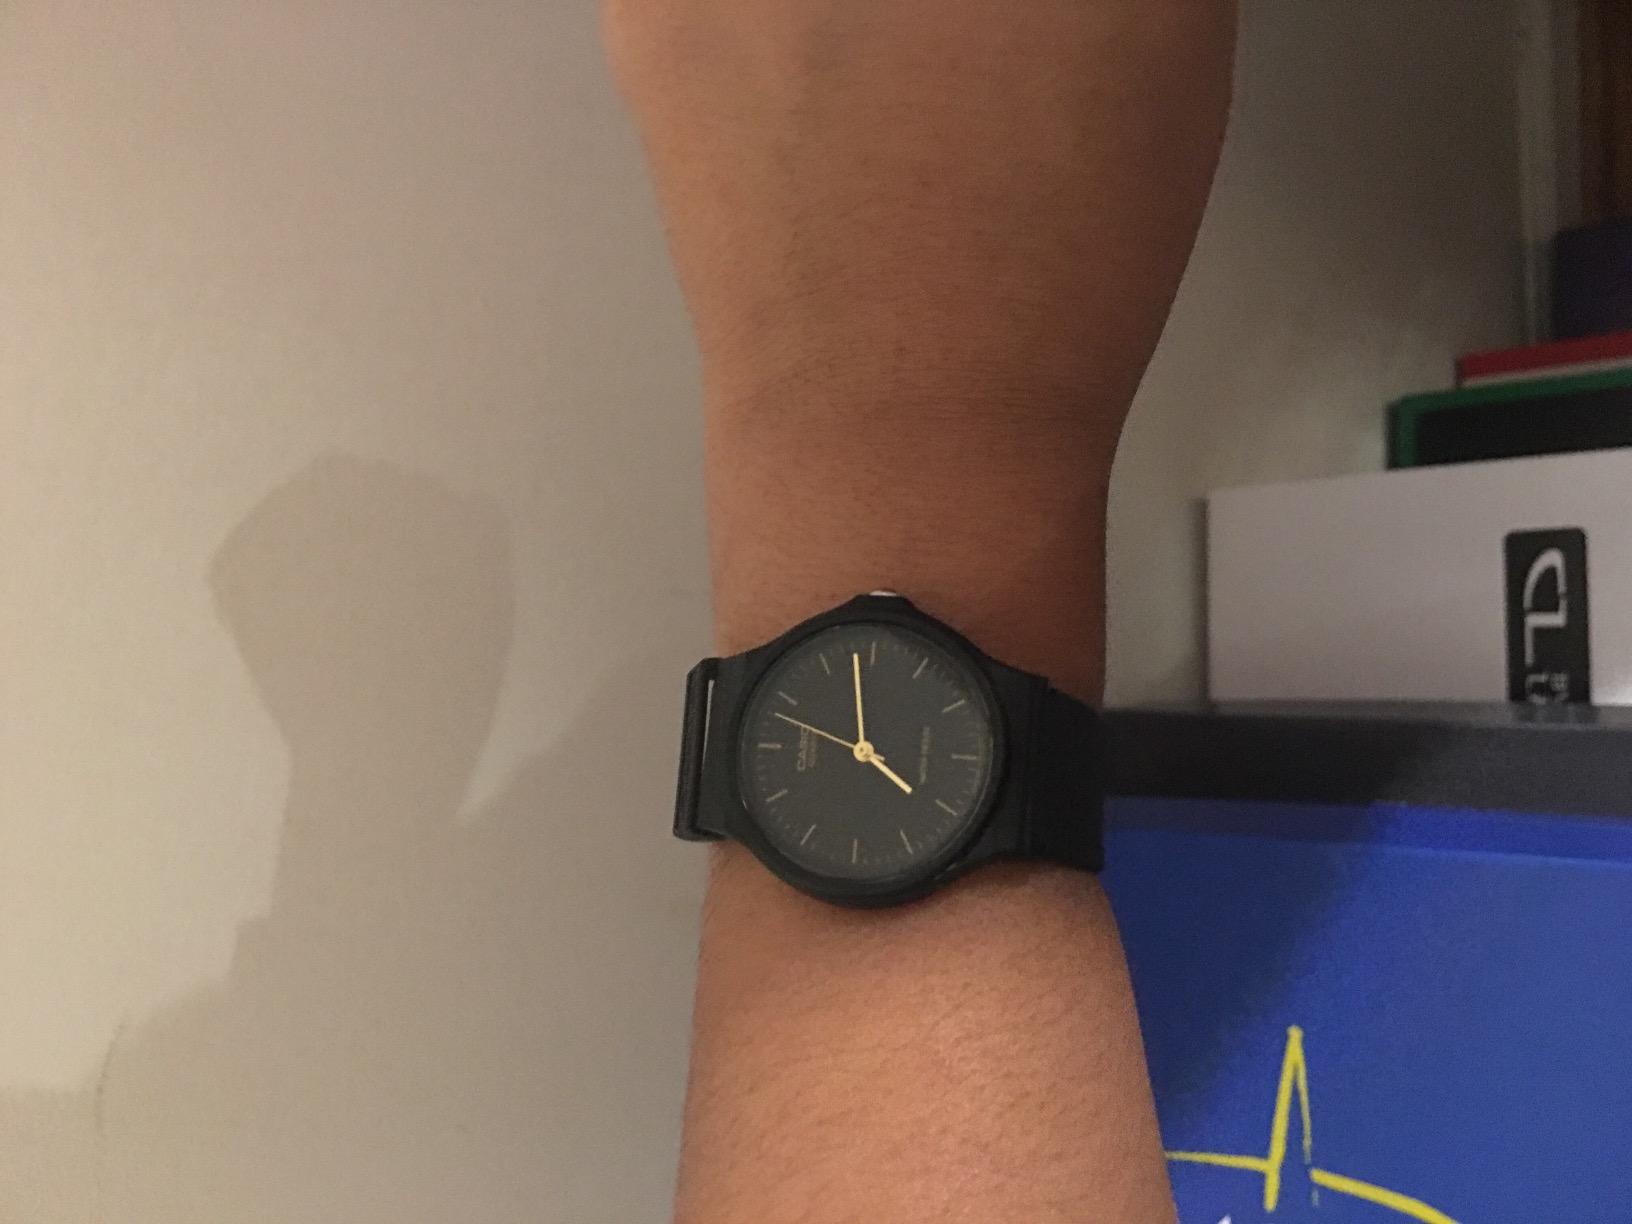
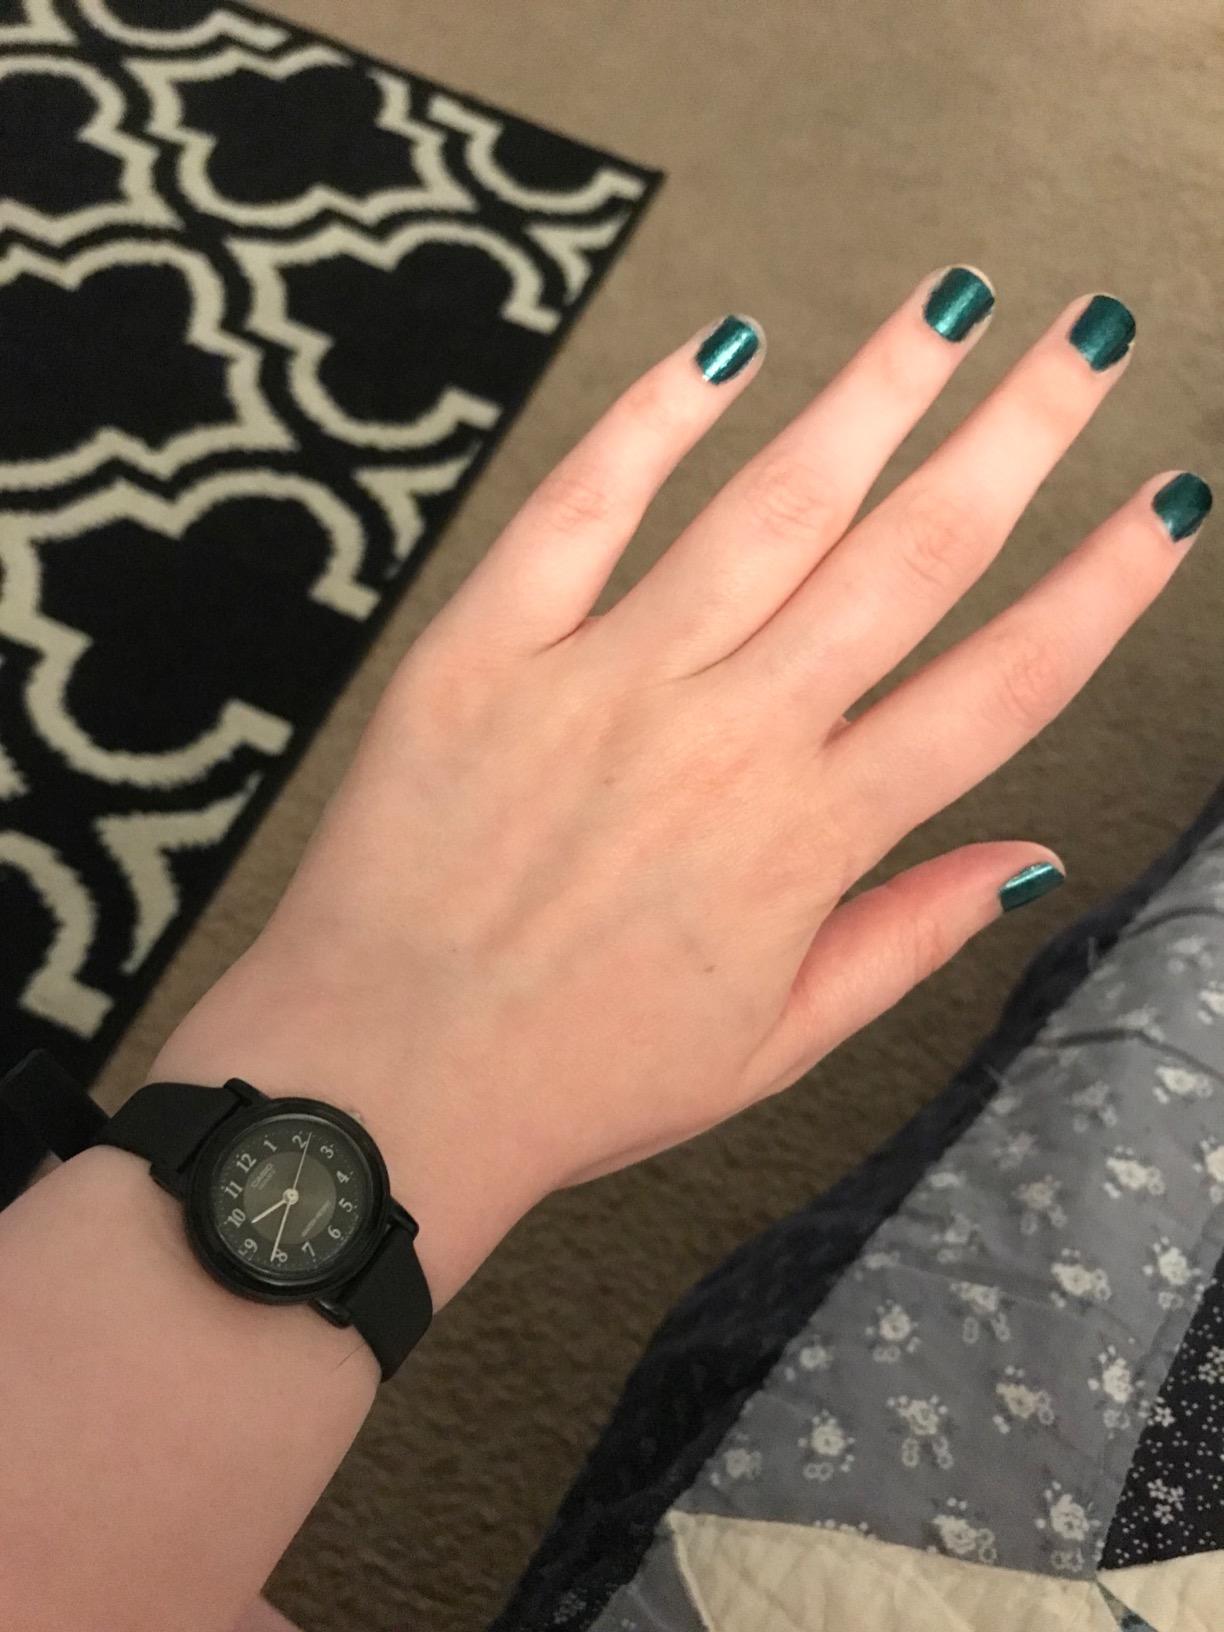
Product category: accessories_watch
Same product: no